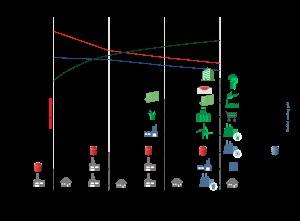
Un réseau de chaleur est une installation distribuant à plusieurs utilisateurs clients de la chaleur produite par une ou plusieurs chaufferie, via un ensemble de canalisations de transport de chaleur. La chaleur ainsi distribuée est principalement utilisée pour le chauffage des bâtiments et de l'eau chaude sanitaire ; certains réseaux fournissent également de la chaleur à usage industriel.